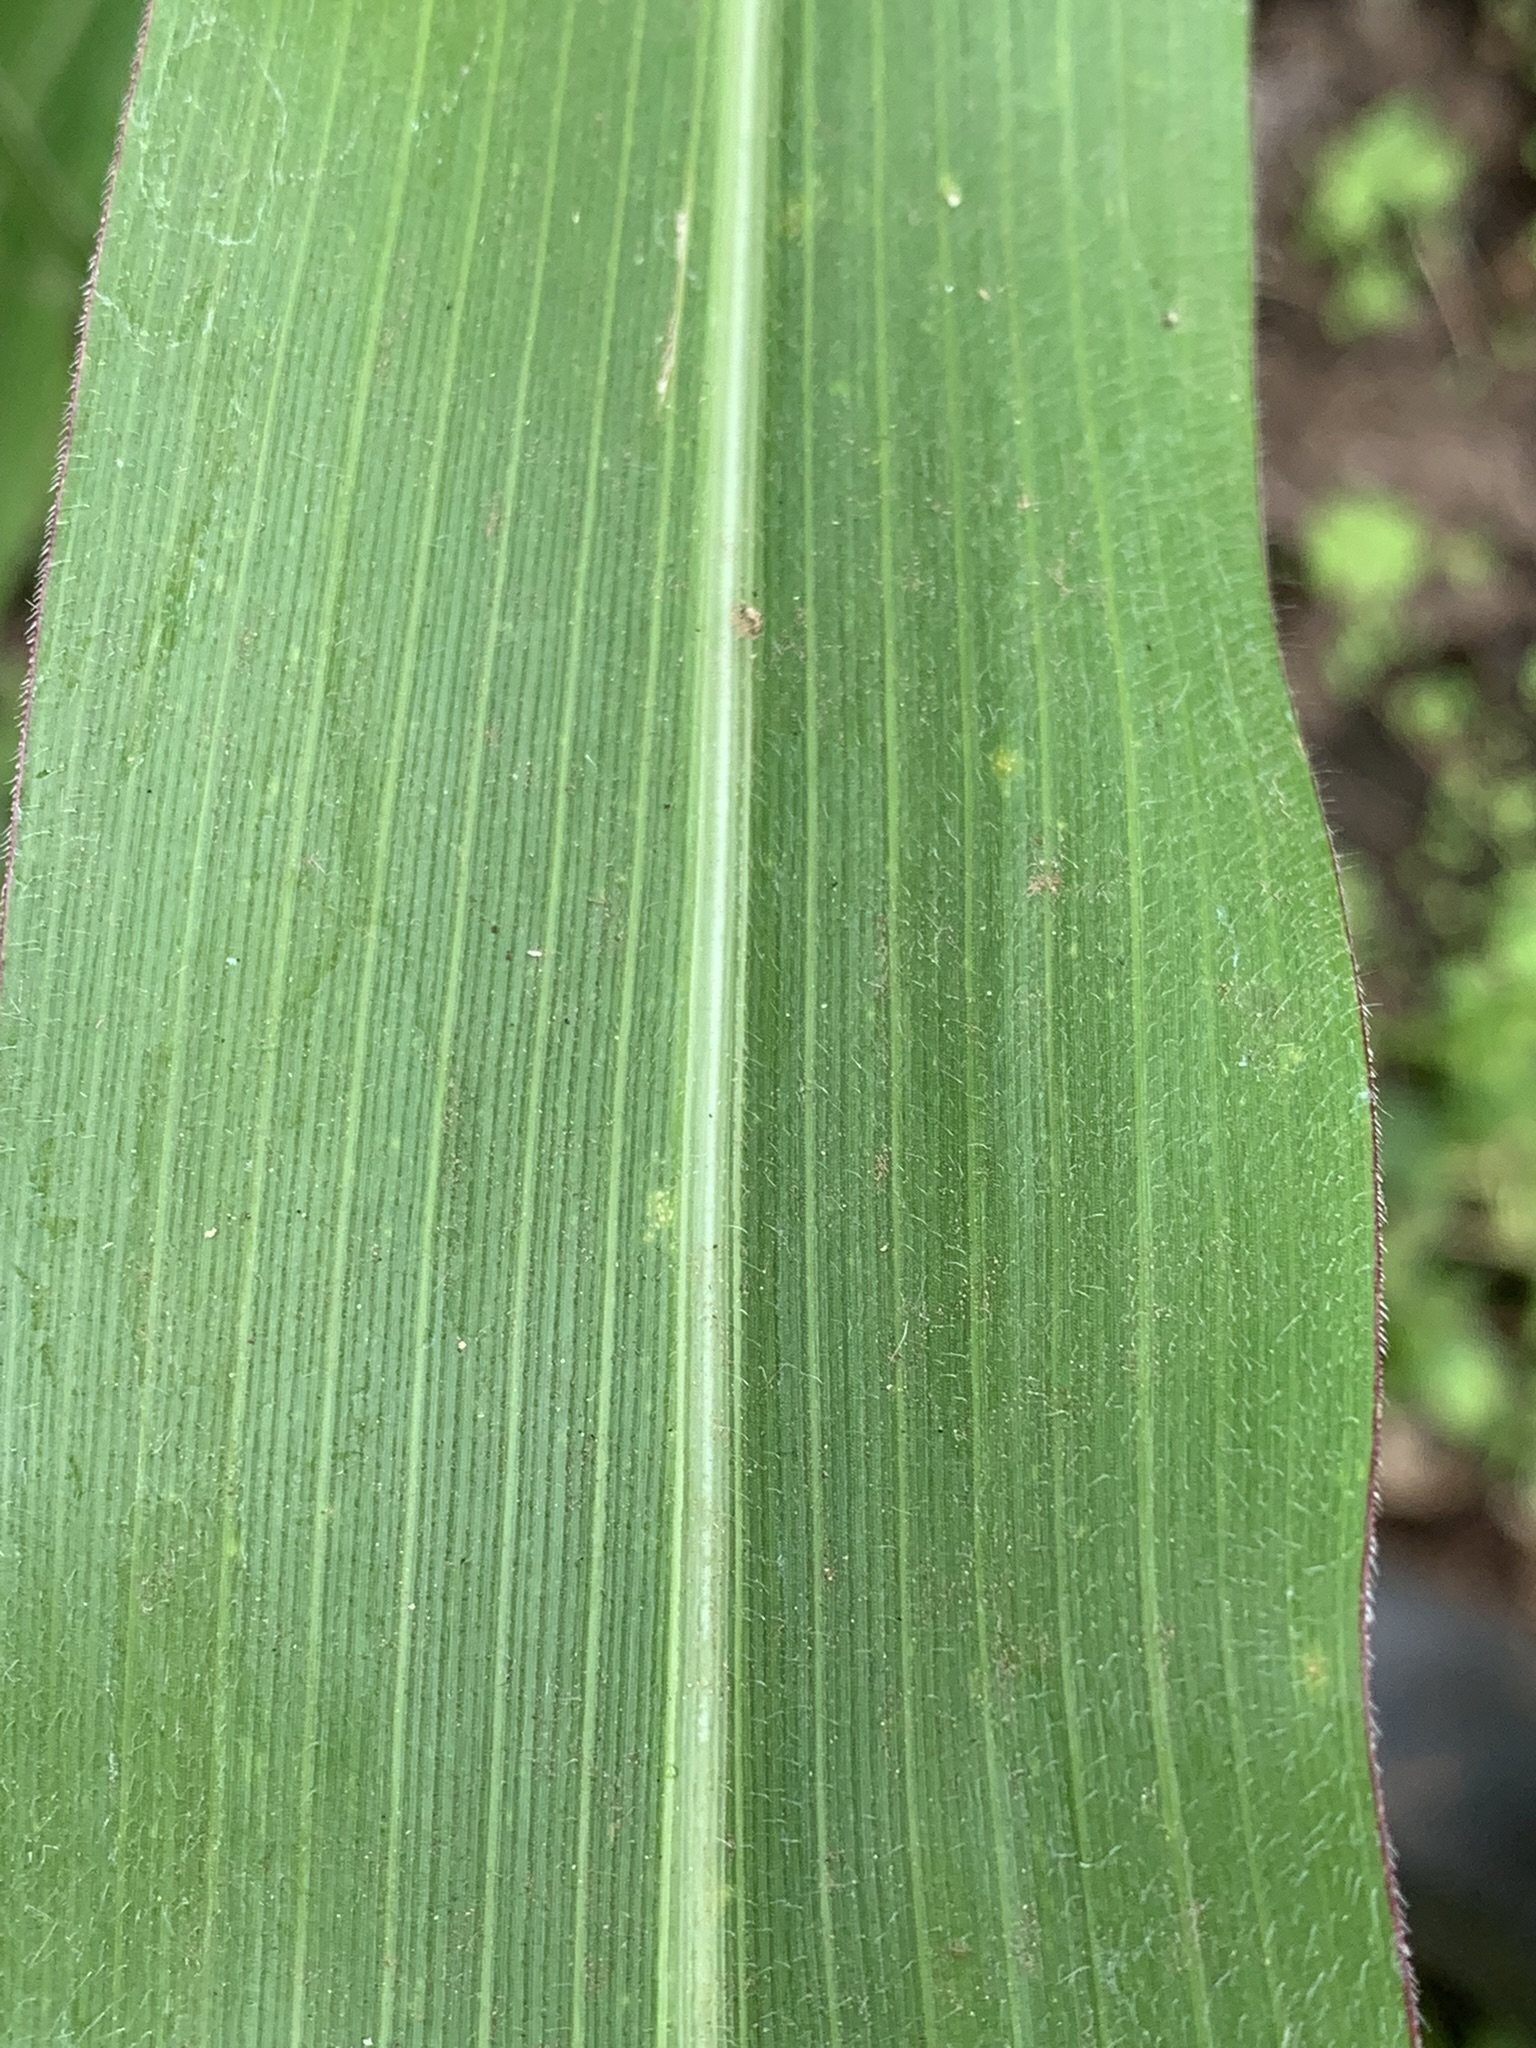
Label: Healthy